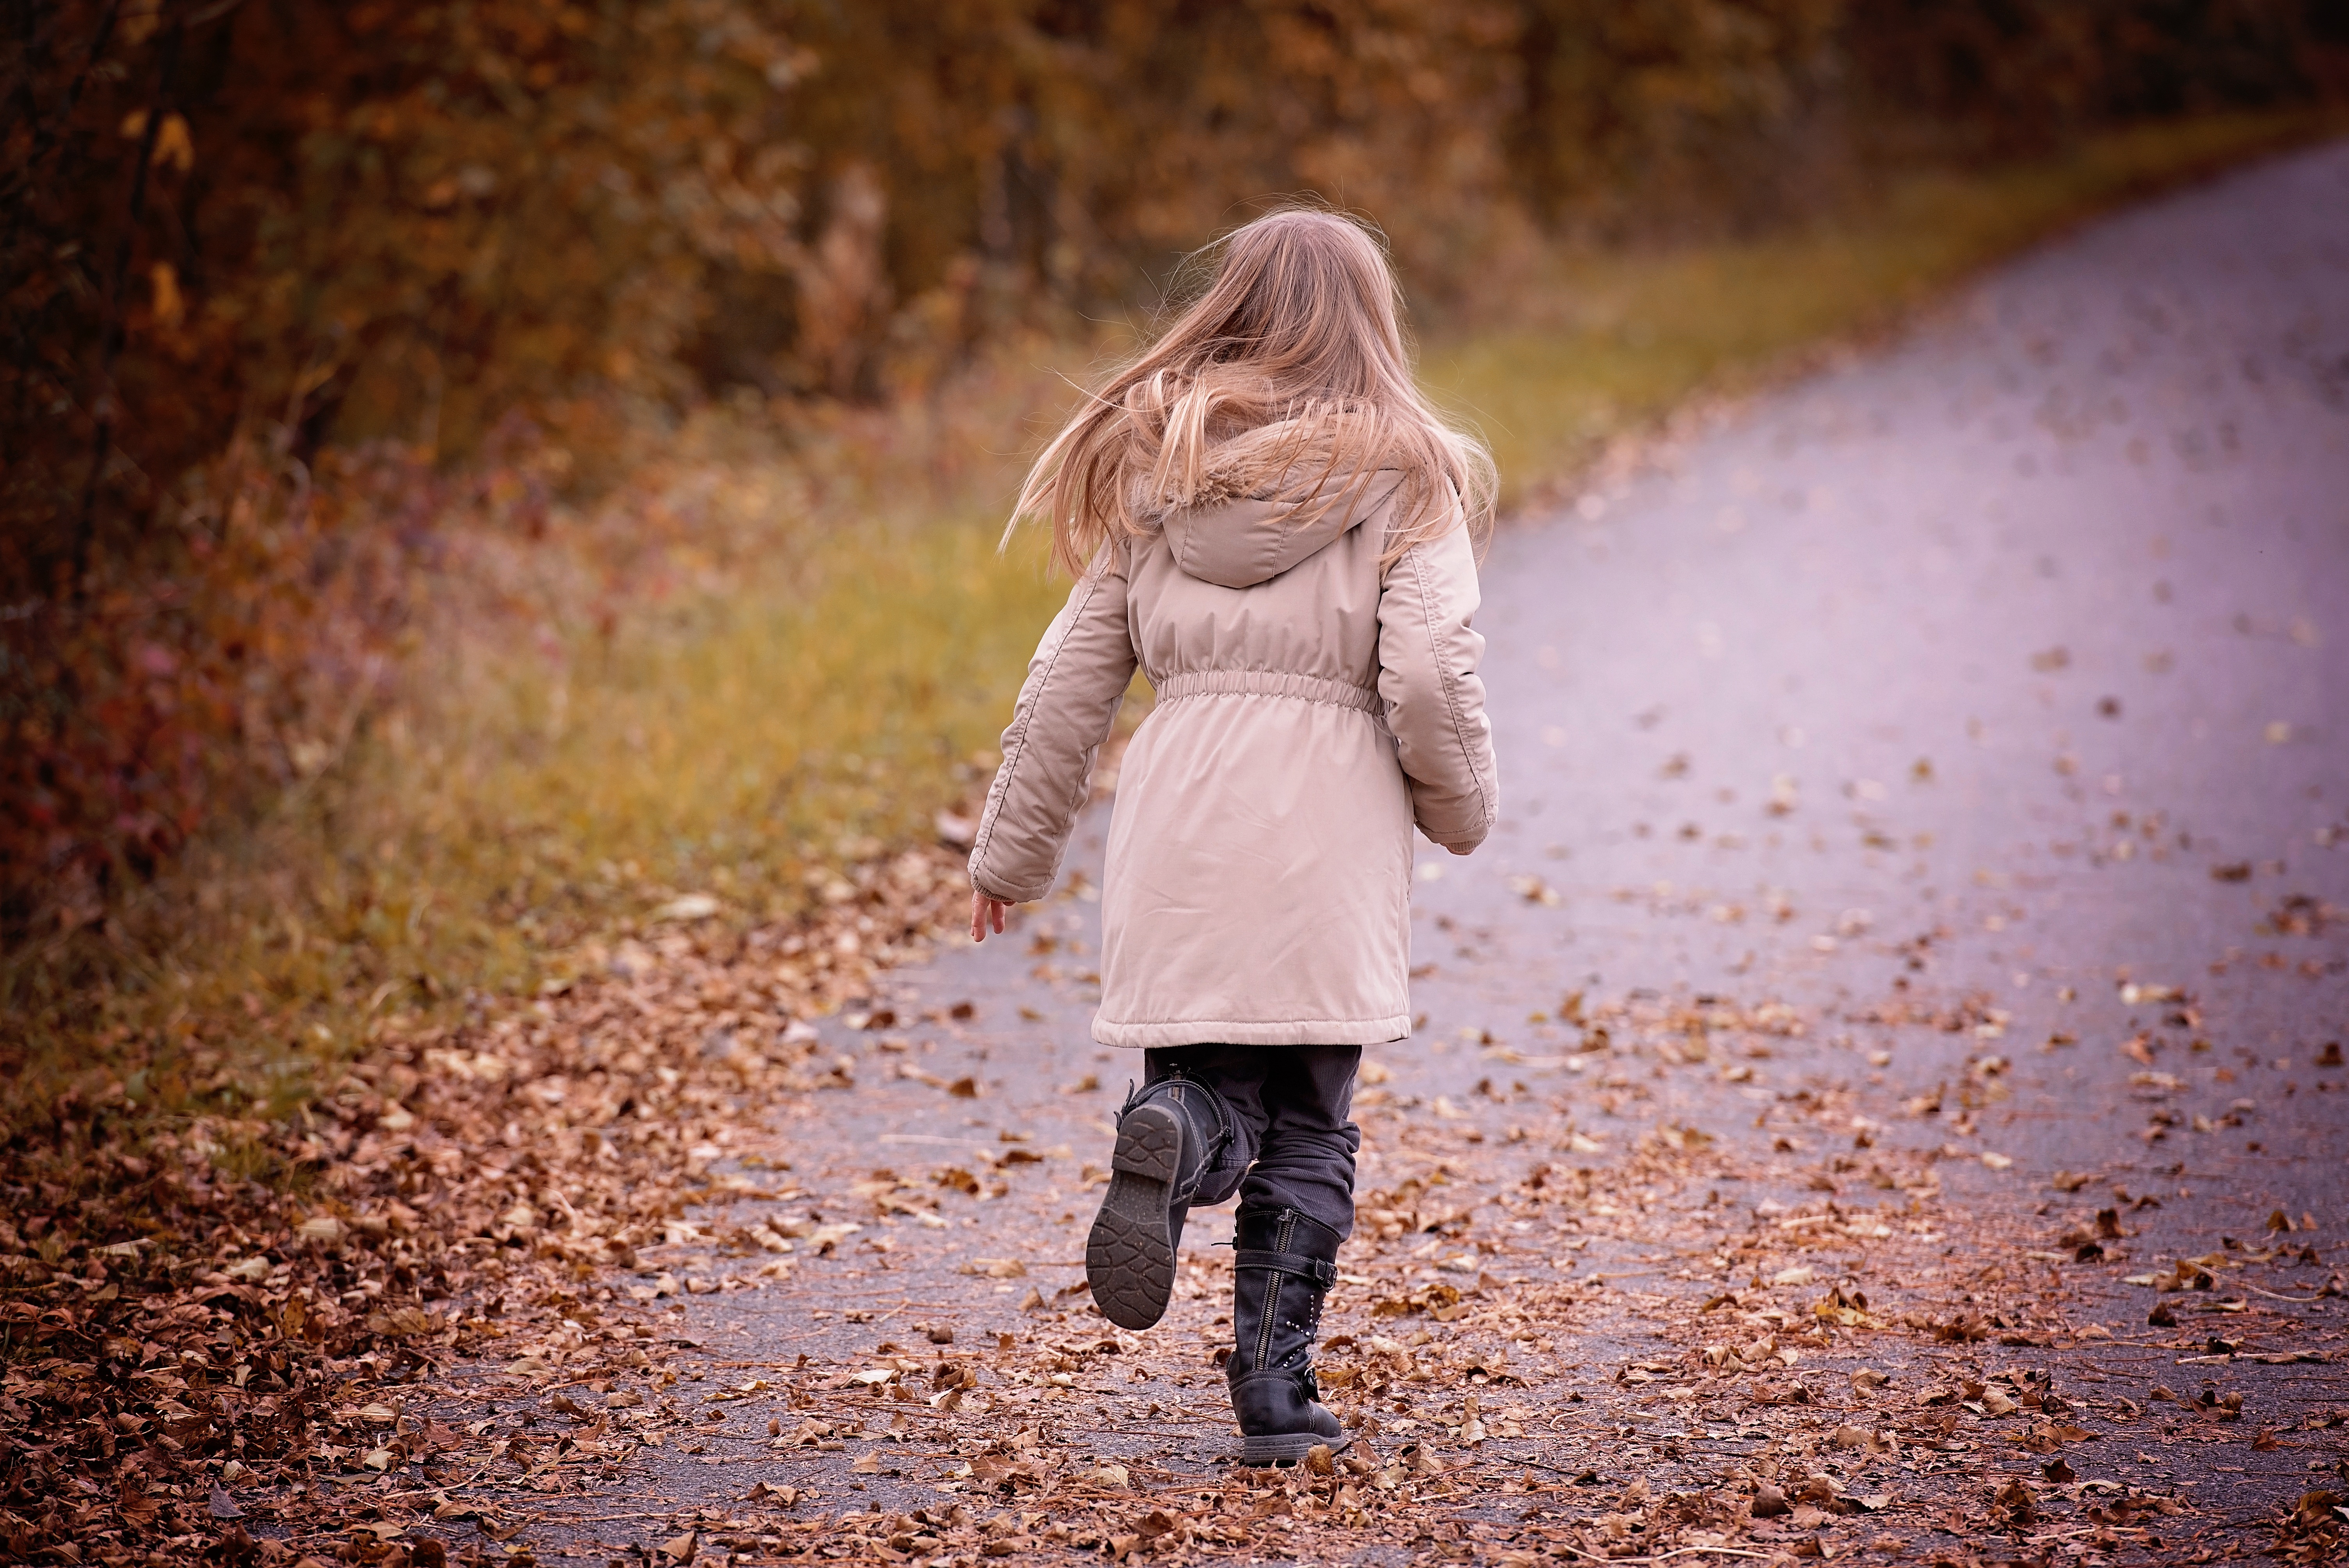
nature, person, girl, photography, sunlight, run, jump, portrait, spring, autumn, child, human, season, rear view, leaves, dress, photograph, beauty, out, away, in motion, emotion